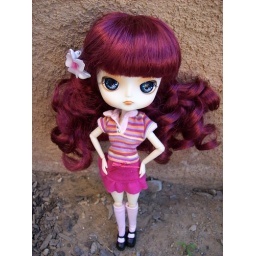
Looking cute in Only Hearts Club clothes - they didn't fit my Blythe girls, but they fit Dal perfectly!